Modern synthesis (20th century)

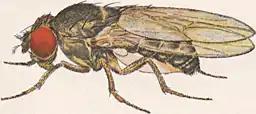
"Drosophila pseudoobscura", the fruit fly which served as Theodosius Dobzhansky's model organism

A traditional view is that the biometricians and the Mendelians rejected natural selection and argued for their separate theories for 20 years, the debate only resolved by the development of population genetics.